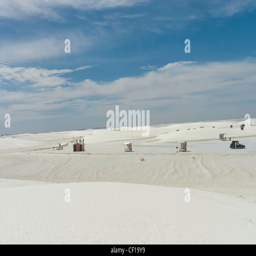
protected site with shelter under a beautiful blue sky